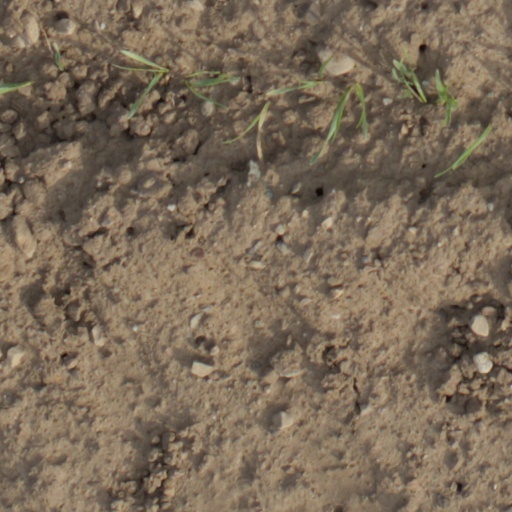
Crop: wheat